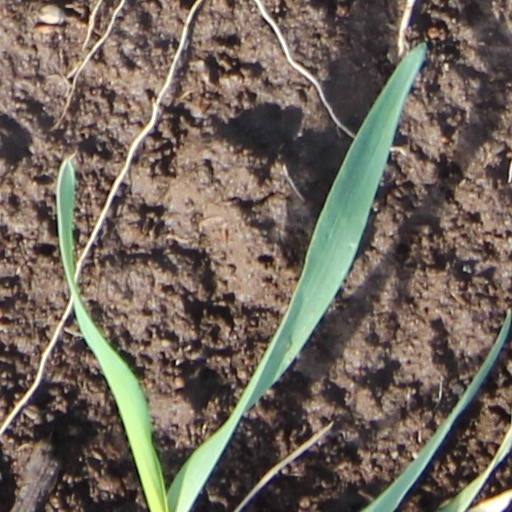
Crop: wheat